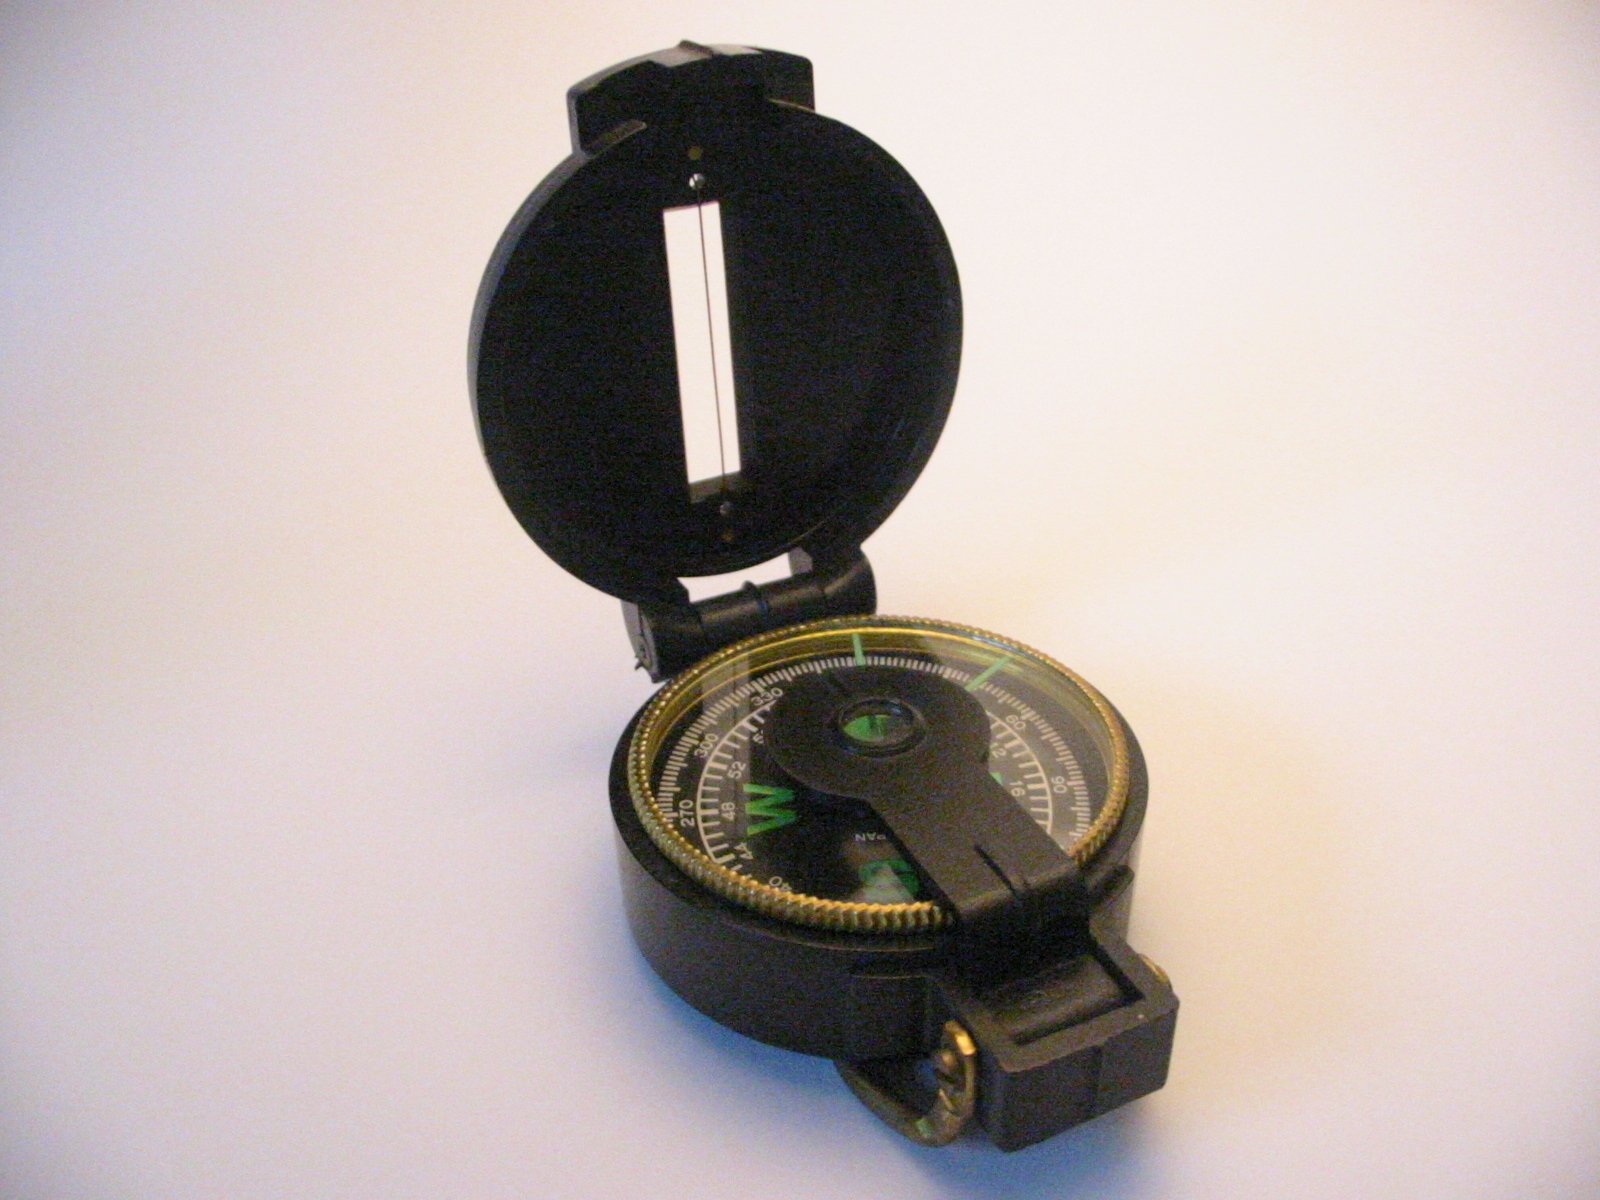
watch, hand, nature, hiking, compass, strap, compass point